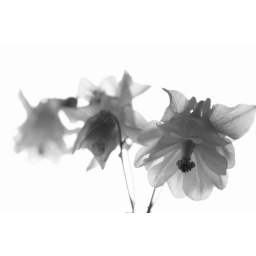
flower in black and white